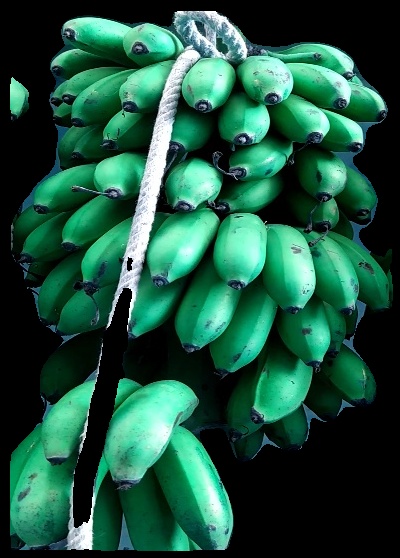
Variety: rasbale
Grade: grade2